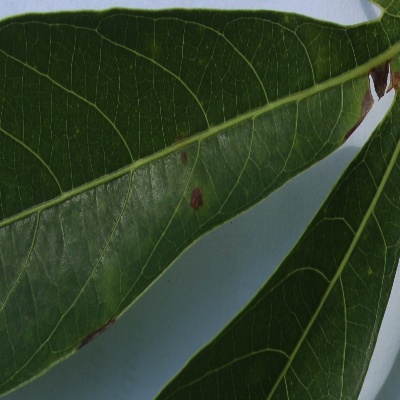
Crop: Cassava
Condition: bacterial blight